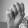
ASL letter: M